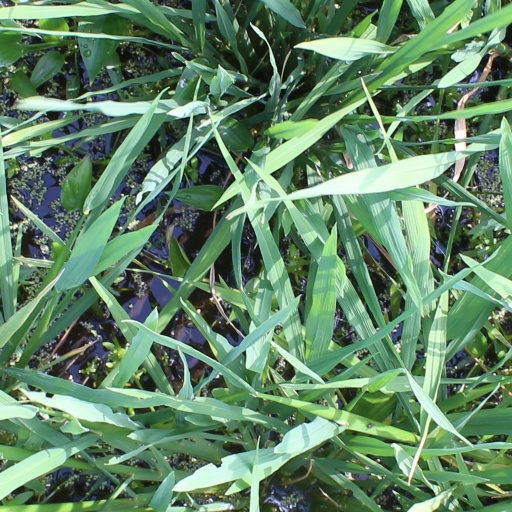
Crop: rice